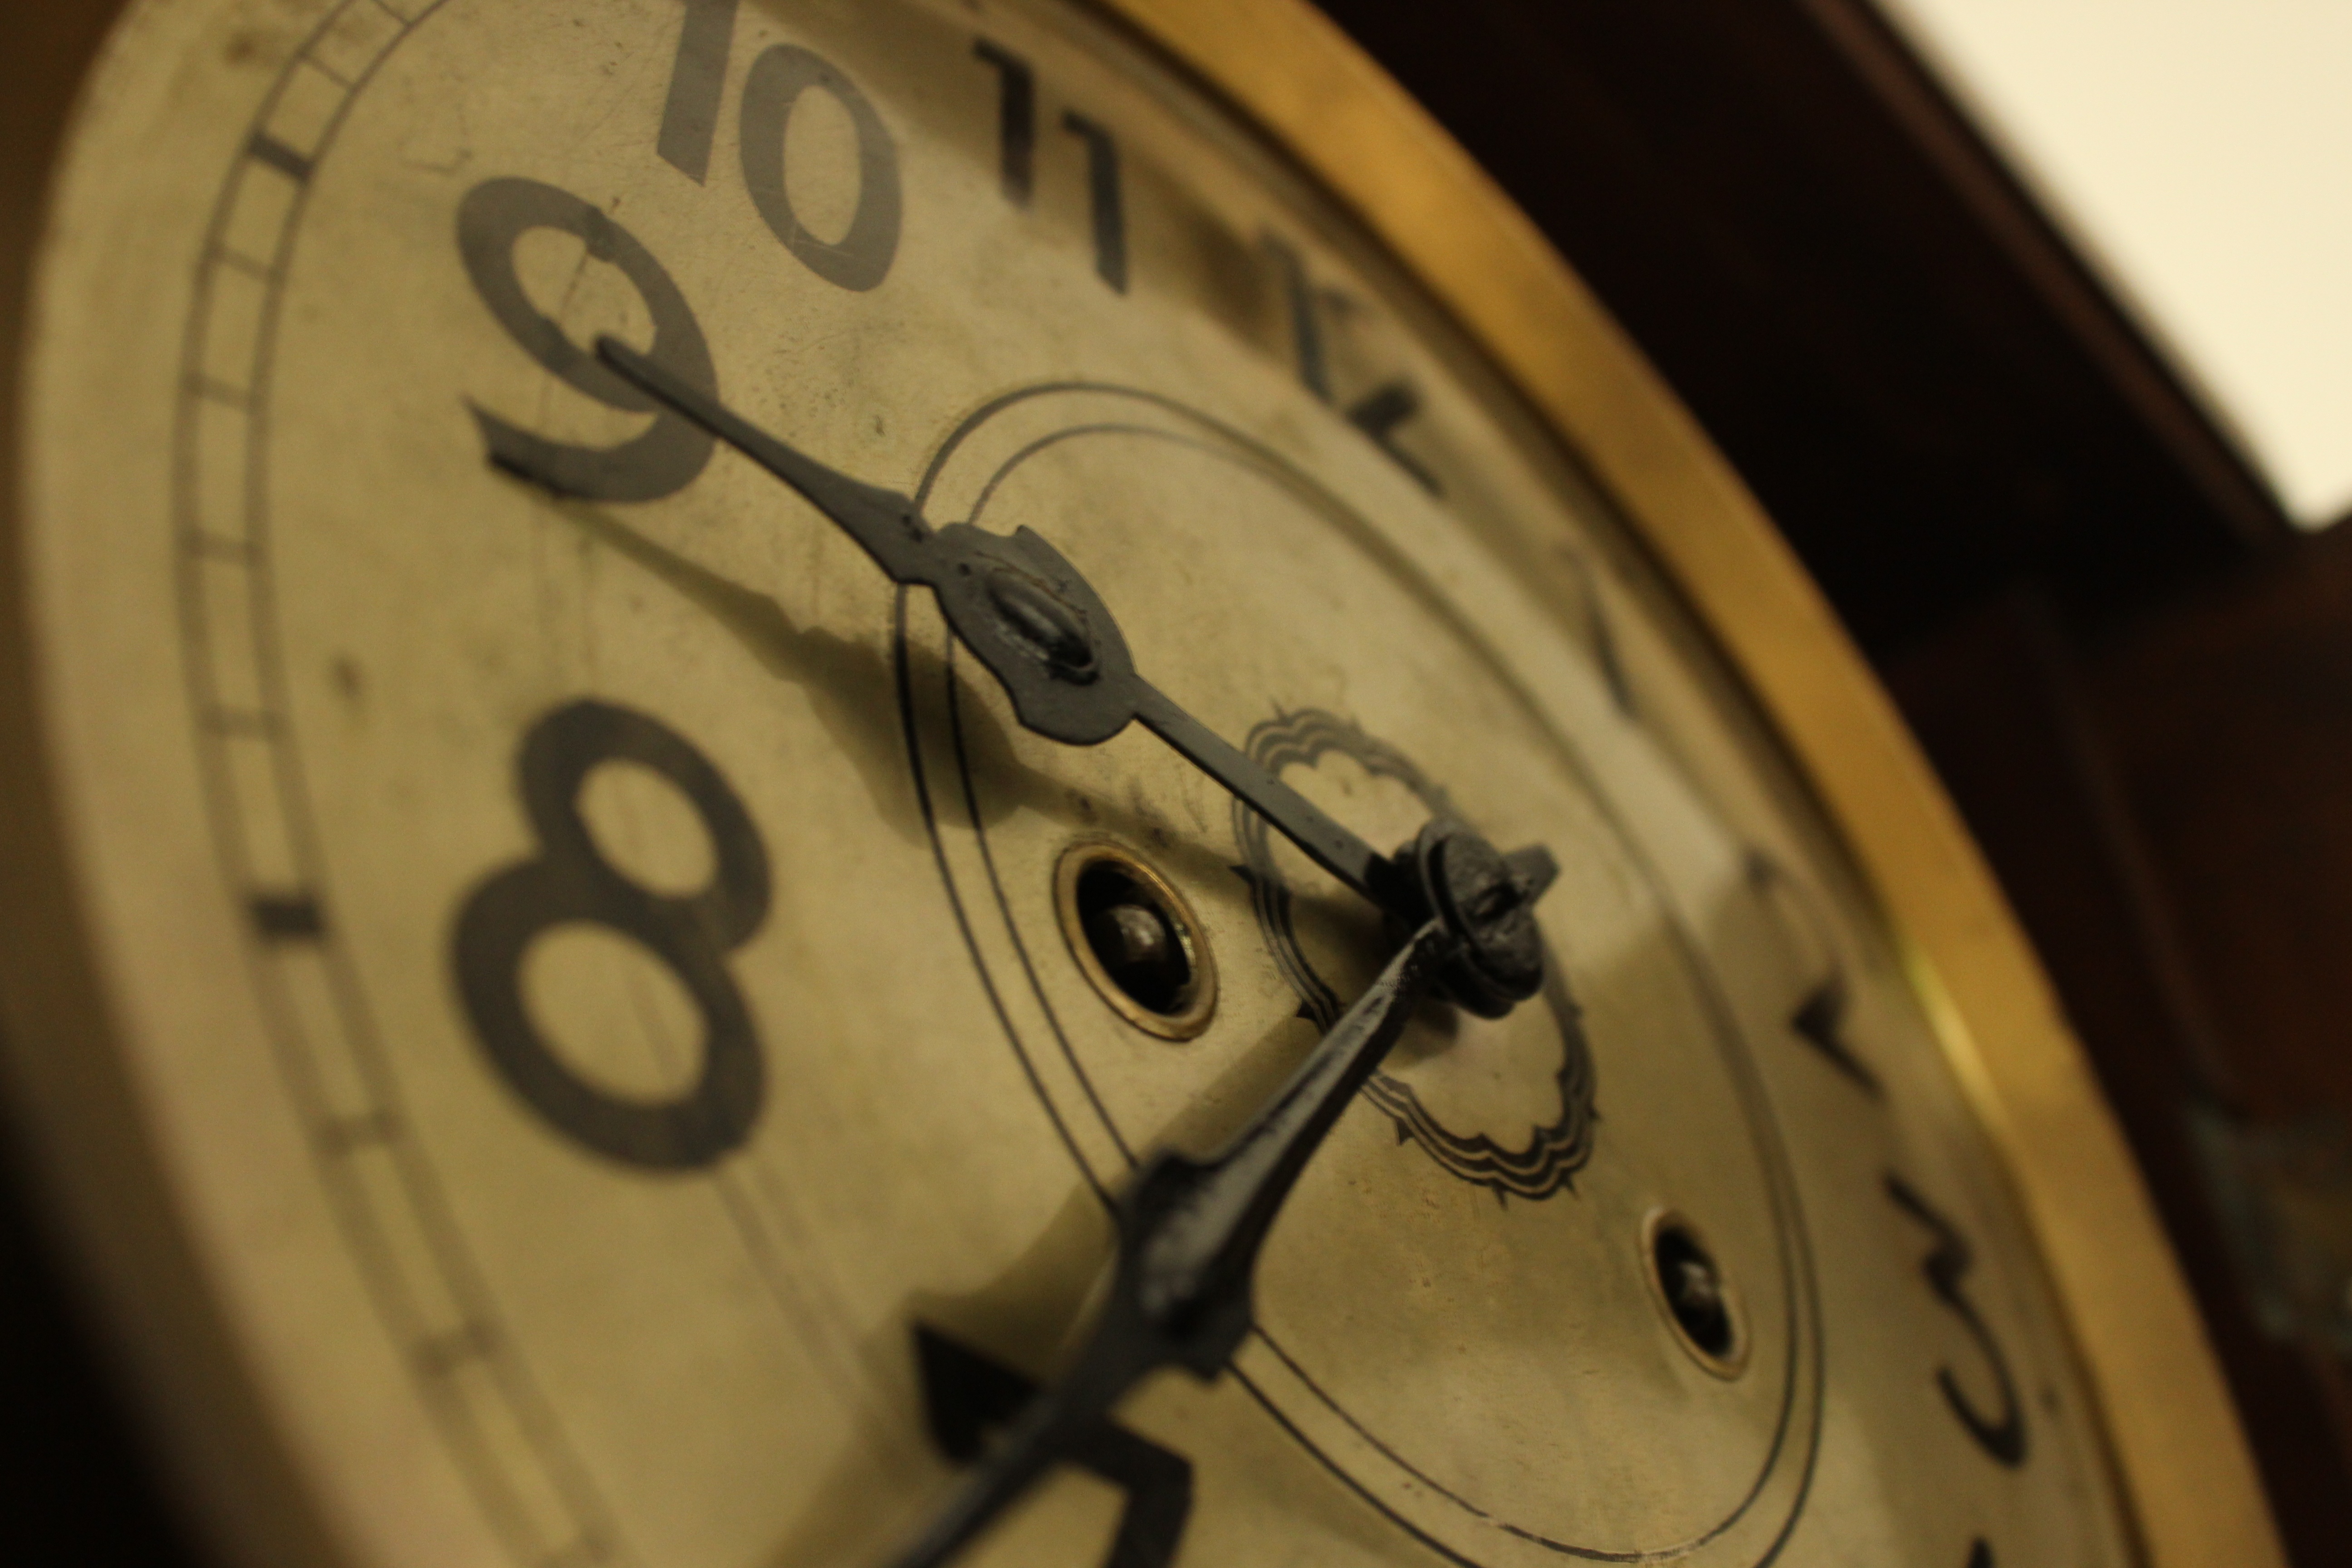
watch, hand, white, clock, time, number, old, black, close up, shape, mechanic, pointers, string instrument, bowed string instrument, home accessories